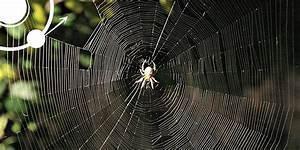
spider